Bong

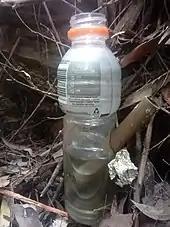
A bong made from a plastic bottle of Gatorade. Sydney, 2022

However, a 2000 NORML-MAPS cannabis study found that "water pipes filter out more psychoactive THC than they do other tars, thereby requiring users to smoke more to reach their desired effect". In the study, smoke from cannabis supplied by the NIDA was drawn through a number of smoking devices and analyzed. This study looked at the tar to cannabinoid ratio in the gas in output by various bongs, as well as unfiltered and filtered joints, and vaporizers. The results showed that only vaporizers produced a better tar to cannabinoid ratio than unfiltered joints, but that within the cannabinoids produced, even vaporizers warped the ratio of THC (the psychoactive component of the smoke) to CBN (capable of producing medical benefits but is not psychoactive) in favor of CBN. This showed an unfiltered joint had the best tar to THC ratio of all, and bongs were actually seriously detrimental in this respect.